Toronto Furies

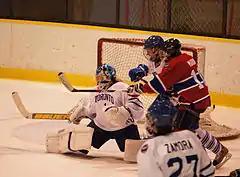
Sami Jo Small

On March 31, 2019, the CWHL announced that the league was folding on May 1, 2019. The Furies' organization released a statement saying that it would continue to try and have a team despite the folding of the league. The competing National Women's Hockey League then announced it was in negotiations for placing a team in Toronto but ultimately was not able to launch for the 2019–20 season. The NWHL later awarded Toronto an expansion team for the 2020–21 season with the Toronto Six.